Henri-Georges Clouzot

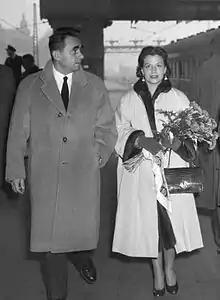
Henri-Georges and Vera Clouzot in 1953

After Clouzot's ban was lifted, he reestablished his reputation and popularity during the late 1940s with films such as "Quai des Orfèvres" and "Manon". For "Quai des Orfèvres", Clouzot asked the author Stanislas-André Steeman for a copy of his novel, "Légitime défense", to adapt into a film. Clouzot started writing the script before the novel arrived for him to read. "Quai des Orfèvres" was released in 1947 and was the fourth most popular film in France, drawing 5.5 million spectators in that year. Clouzot directed and wrote two films that were released in 1949. For "Manon", he wanted to cast unknown actors. He scoured schools to find an actress for the lead role, and chose 17-year-old Cécile Aubry after viewing over 700 girls. "Manon" was released in 1948 and was watched by 3.4 million filmgoers in France as well as winning the Golden Lion at the Venice Film Festival. Clouzot directed and wrote the short film "Le Retour de Jean", which was part of the anthology film "Return to Life". "Le Retour de Jean" was influenced by the short period when Clouzot lived in Germany in the early 1930s and stars Louis Jouvet as a survivor of a concentration camp who finds a wounded Nazi war criminal whom he interrogates and tortures. Clouzot's next film was the comedy "Miquette et Sa Mère", which was a financial failure. During the film's production, Clouzot met Véra Gibson-Amado, whom he married on 15 January 1950. Clouzot and Véra took a film crew with them to Véra's homeland in Brazil for their honeymoon, where Clouzot made his first attempt at directing a documentary film. The Brazilian government took issue with Clouzot filming the poverty of people in the favelas rather than the more picturesque parts of Brazil. The film was never finished because the costs became too high. Clouzot became fascinated with the region and wrote a book, "Le cheval des dieux", recounting his trip.